Tobacco legislation in Switzerland

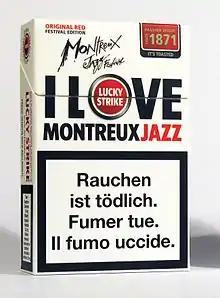
Sponsorship of the Montreux Jazz Festival by British American Tobacco in 2012.

Unlike other European countries, tobacco advertising is still very present in Switzerland, particularly at points of sale, discotheques and youth festivals. Advertising is regulated, but the legislation is not as strict as elsewhere.